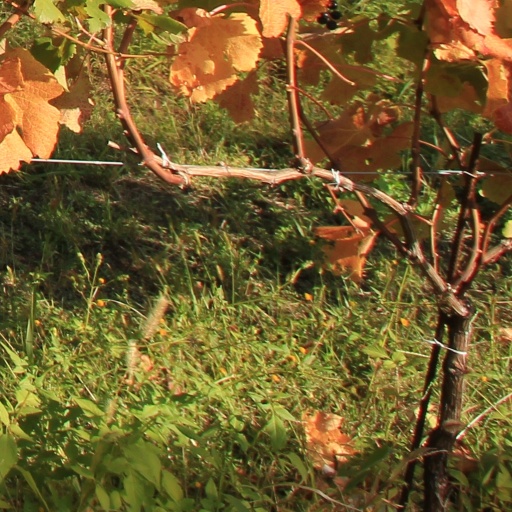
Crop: grape